Sport in Catalonia

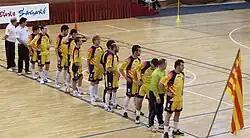
Catalonia national futsal team

Futsal in Catalonia is managed by Catalonia Futsal Federation (FCFS) (Federació Catalana de Futbol Sala), affiliated to European Union of Futsal in 2004 and recognised by the World Futsal association (AMF) in 2006. And it's also managed by Catalonia Football Federation (FCF) for the teams that play the FIFA game.